1907–08 New Zealand rugby tour of Australia and Great Britain

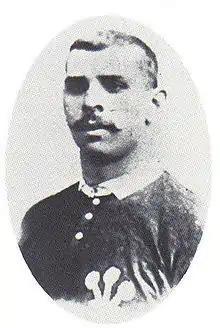
Dai Jones scored the winning try for Wales in the first match of international rugby league

New Zealand led the match 8–3 at halftime but the Welsh came back and Dai Jones scored a try with only minutes to go that put the Welsh 9–8 in front. Dick Wynyard then dropped a pass in front of the try line and the Welsh won the first international rugby league match.